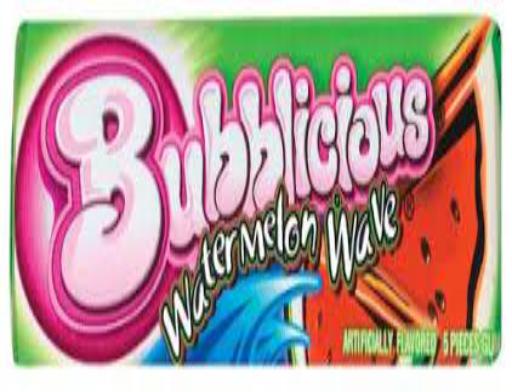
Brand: Bubblicious
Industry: Food